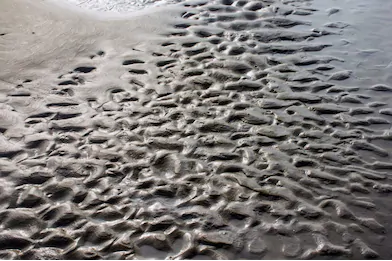
Soil type: Alluvial soil